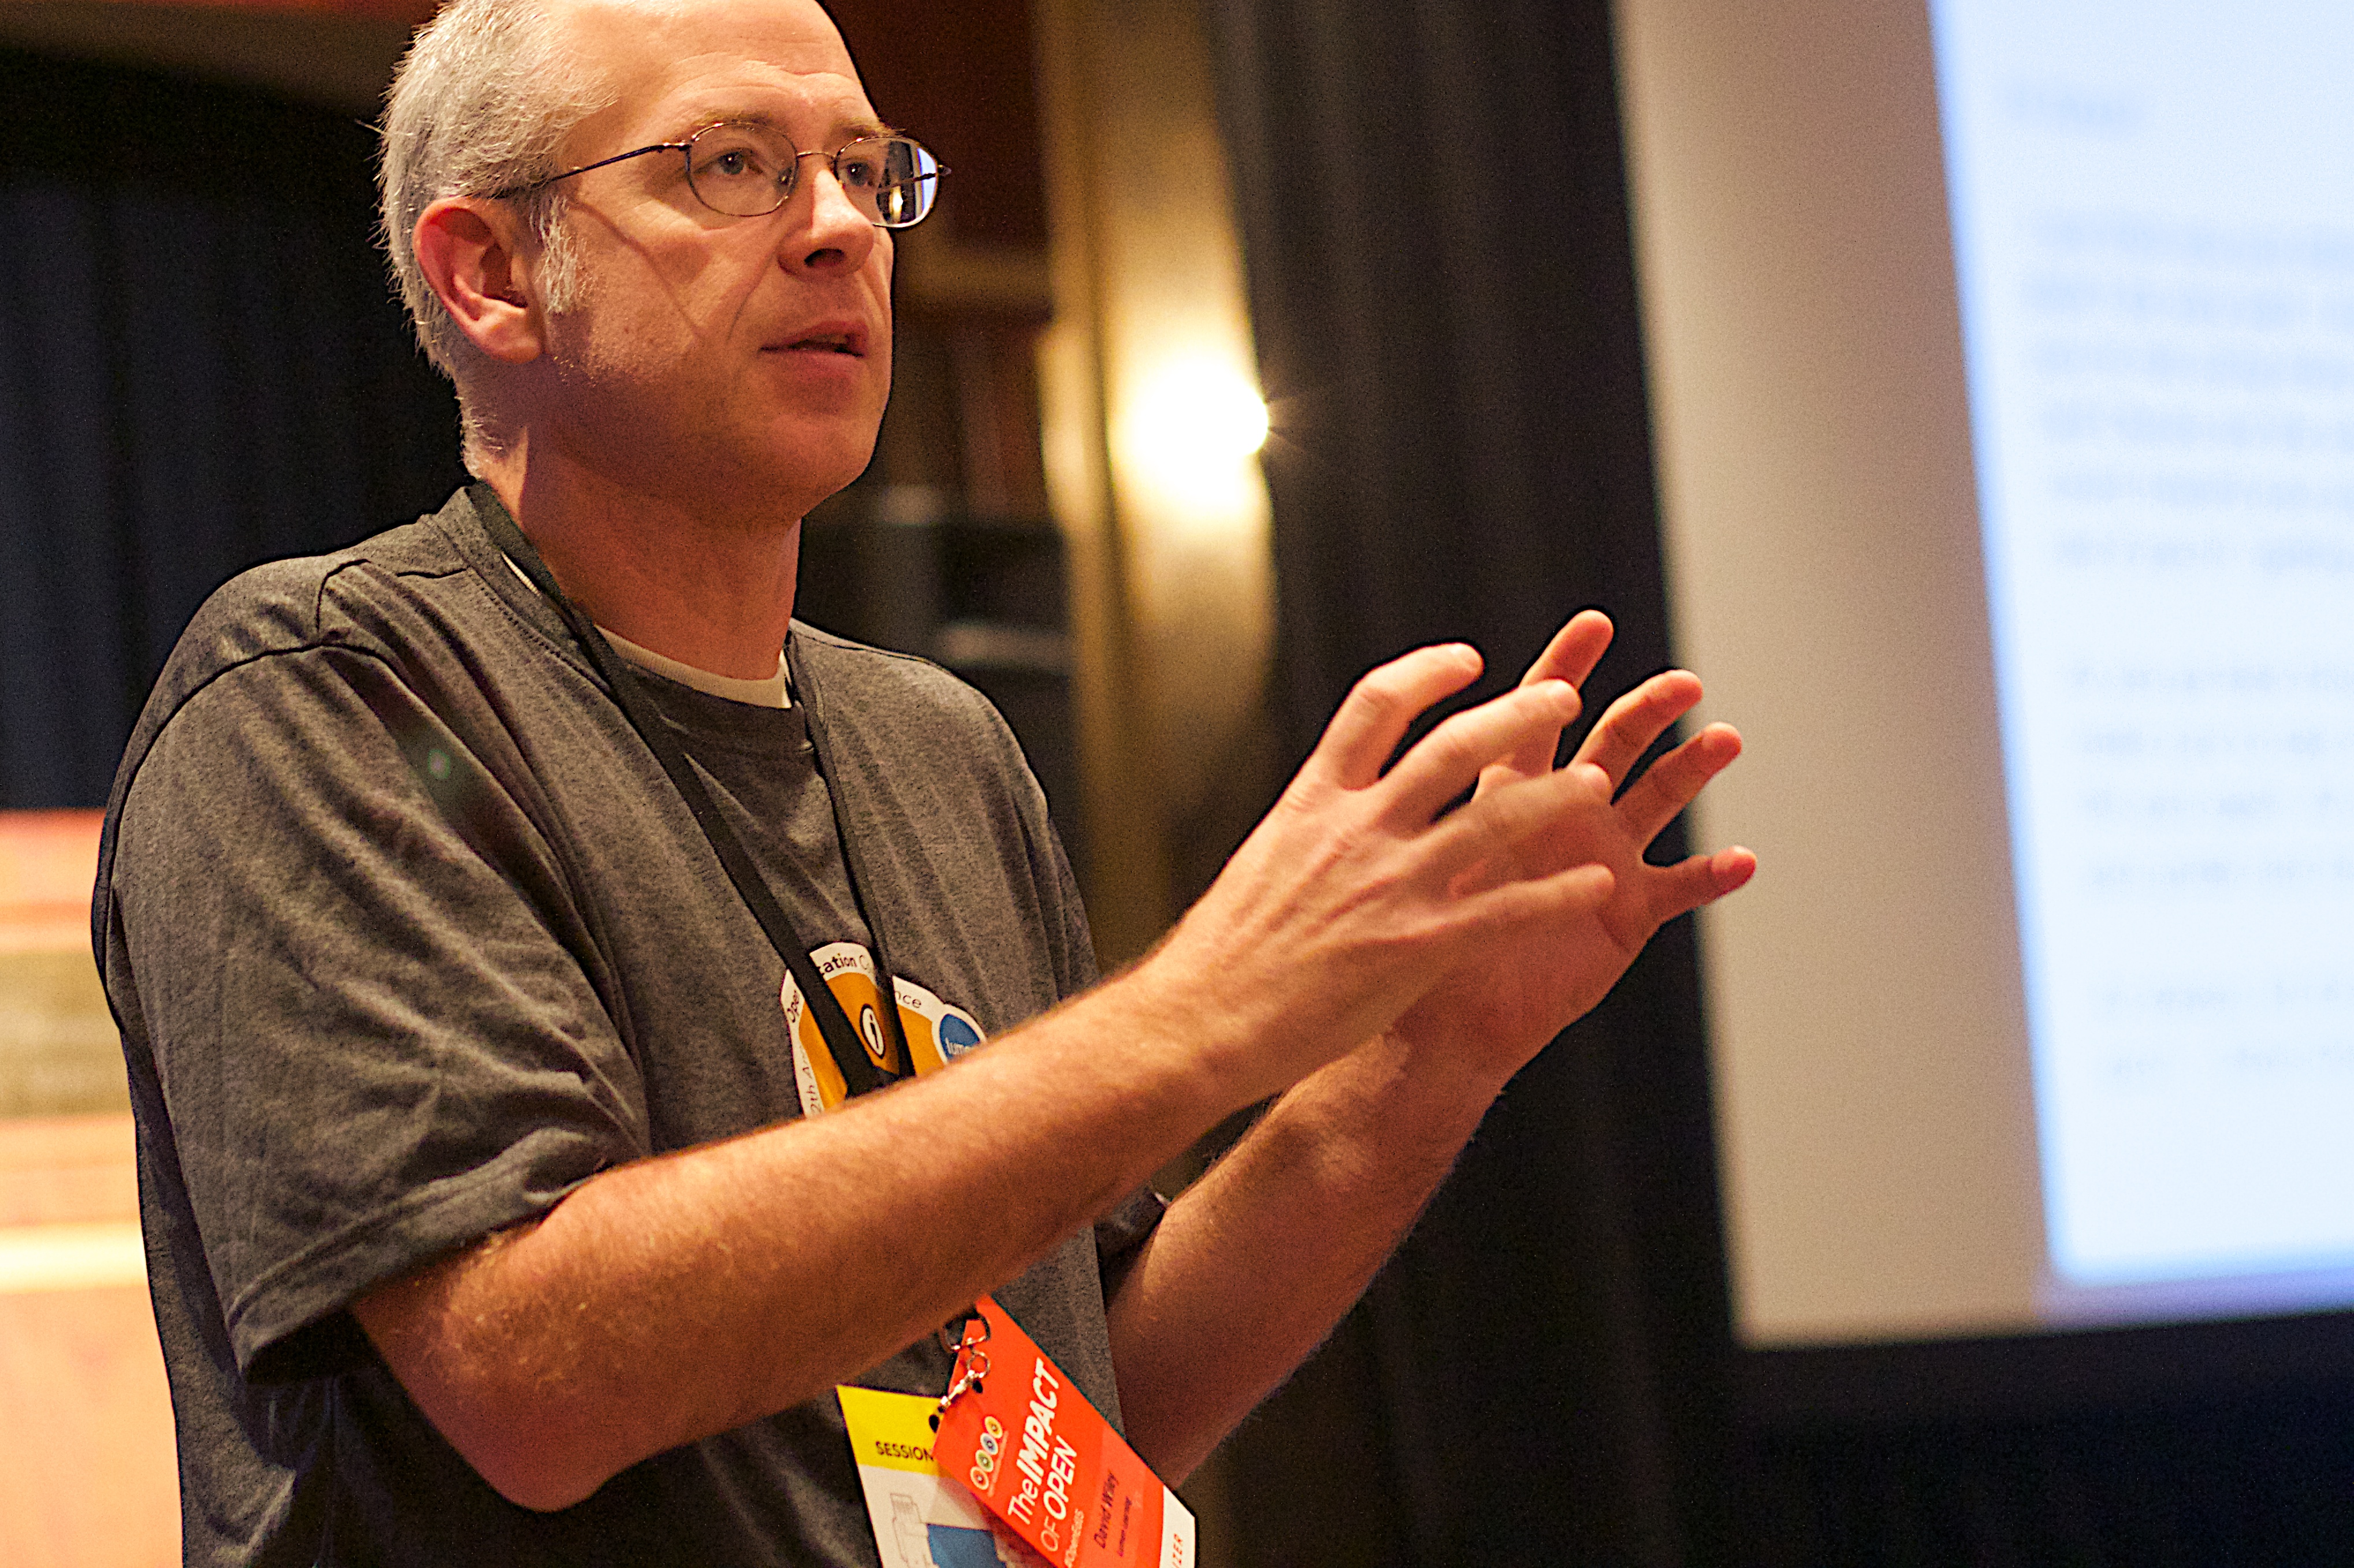
hand, person, speech, opened15, sense